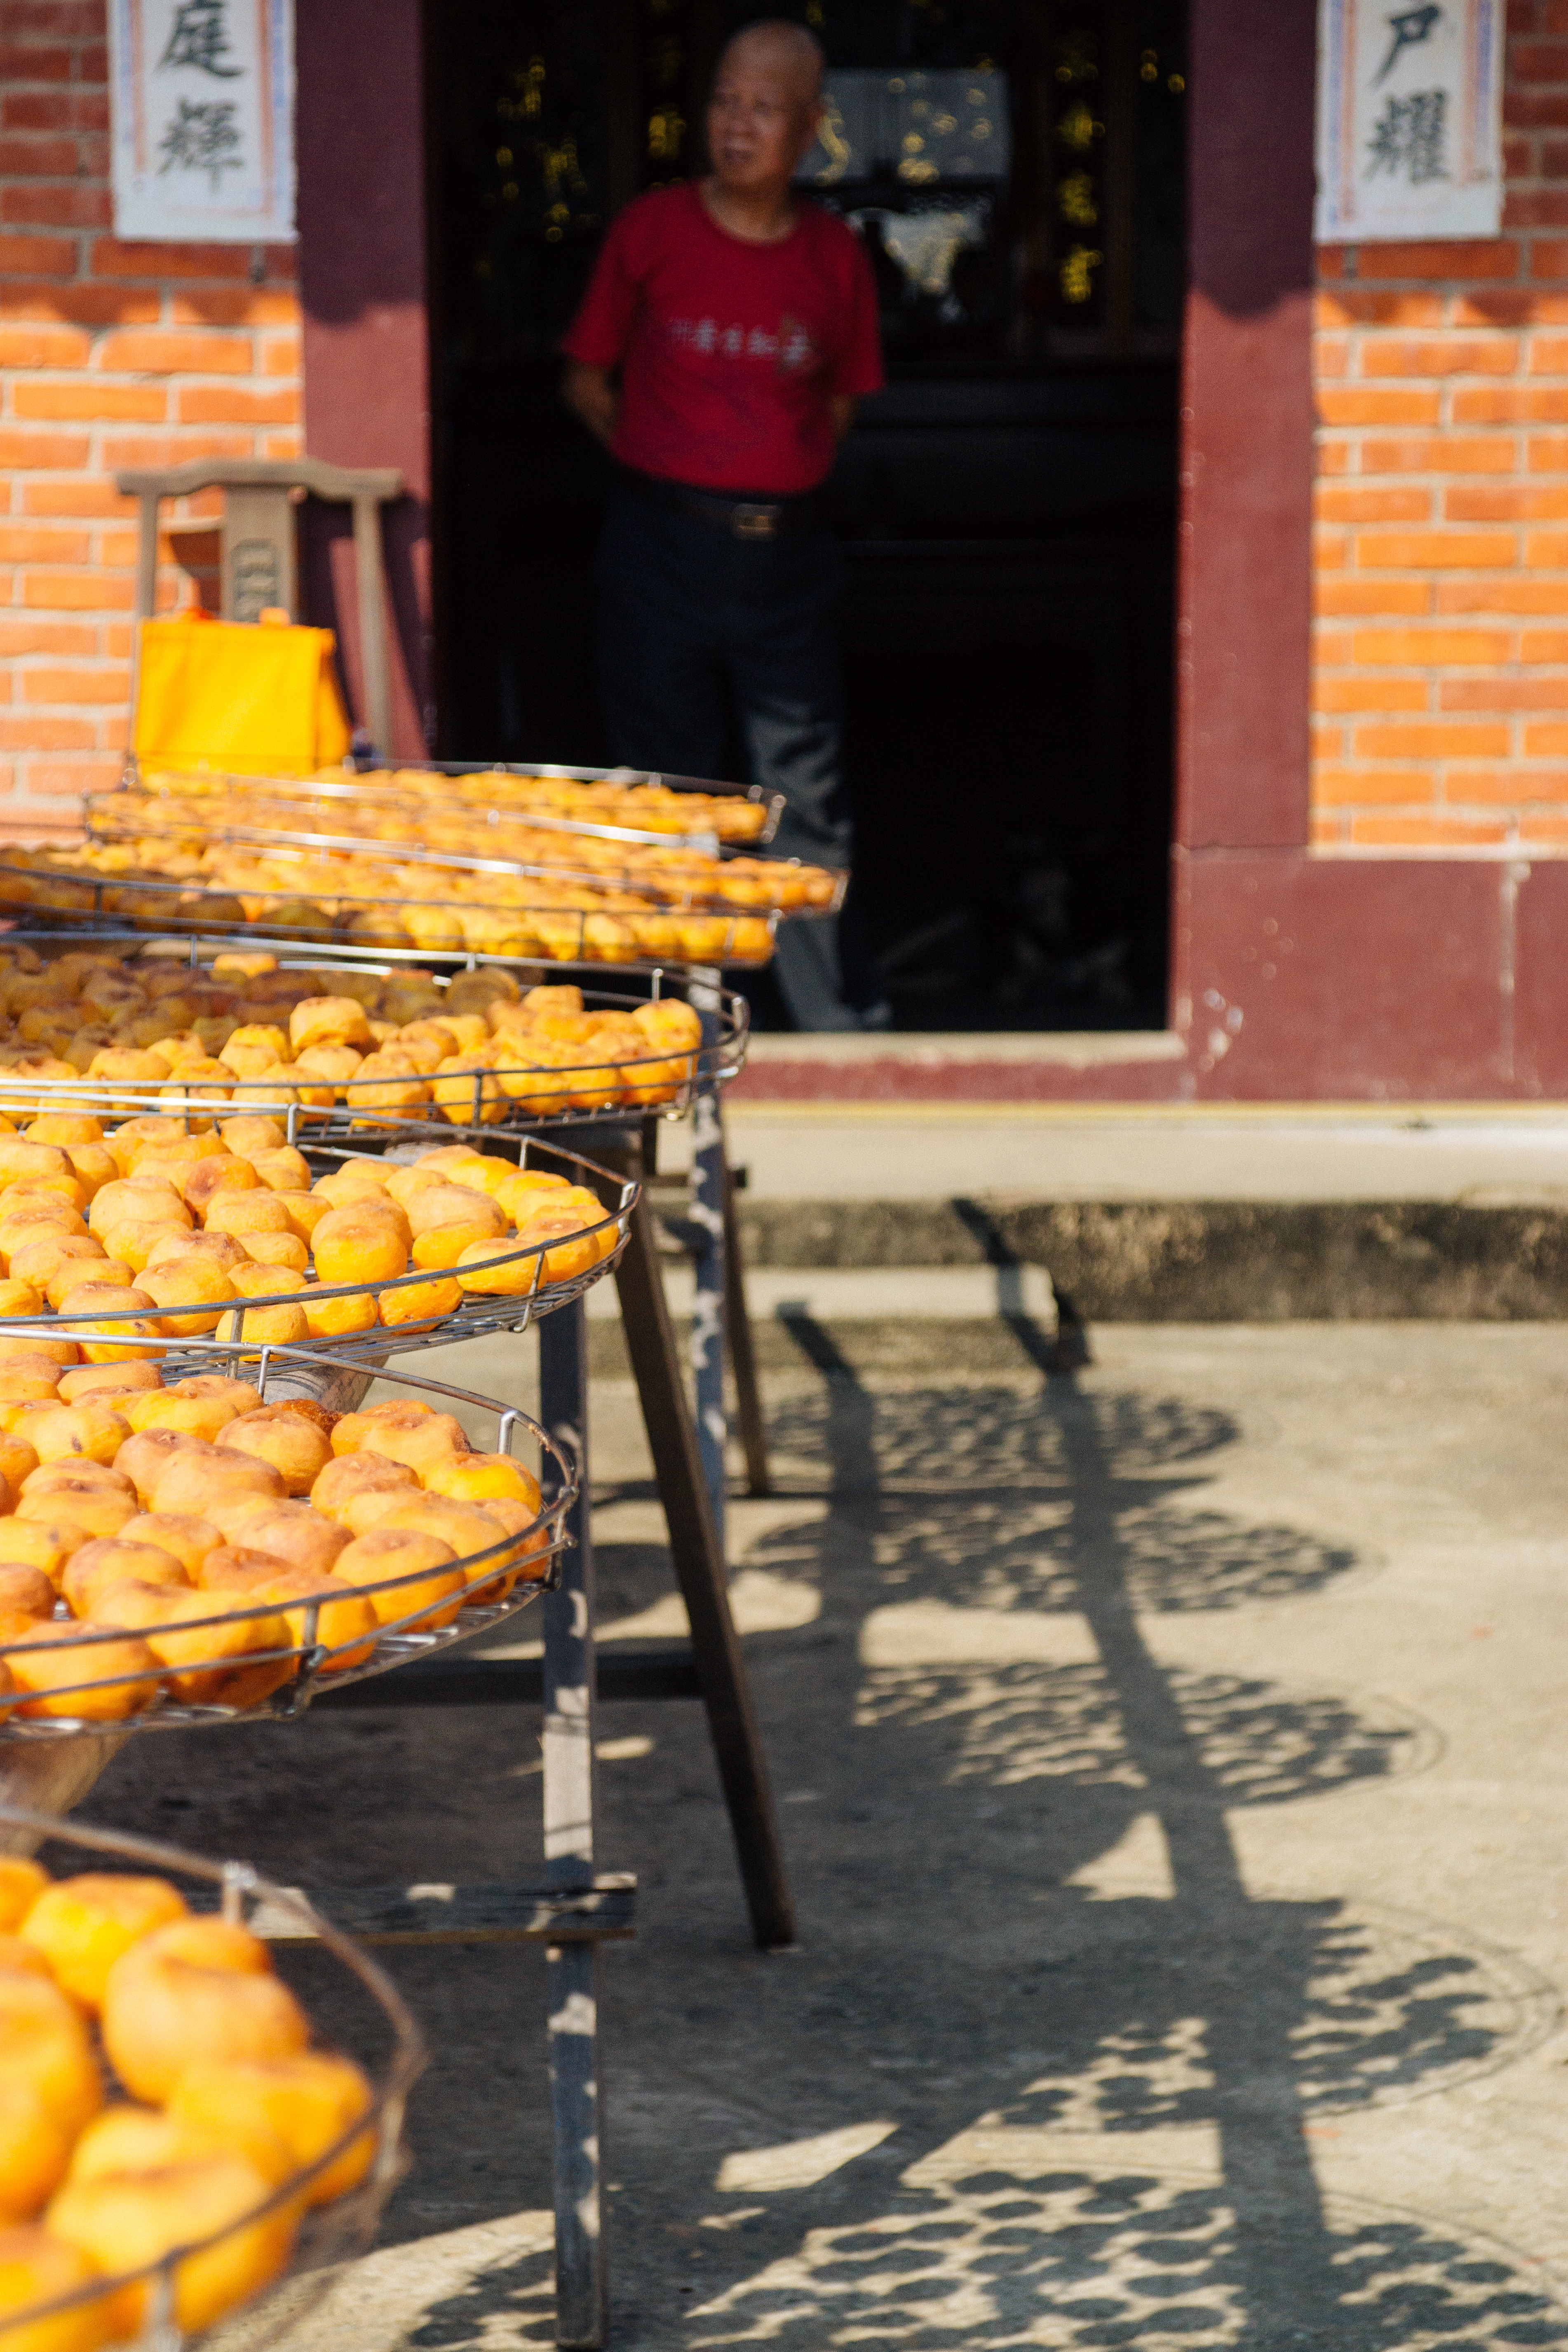
food, yellow